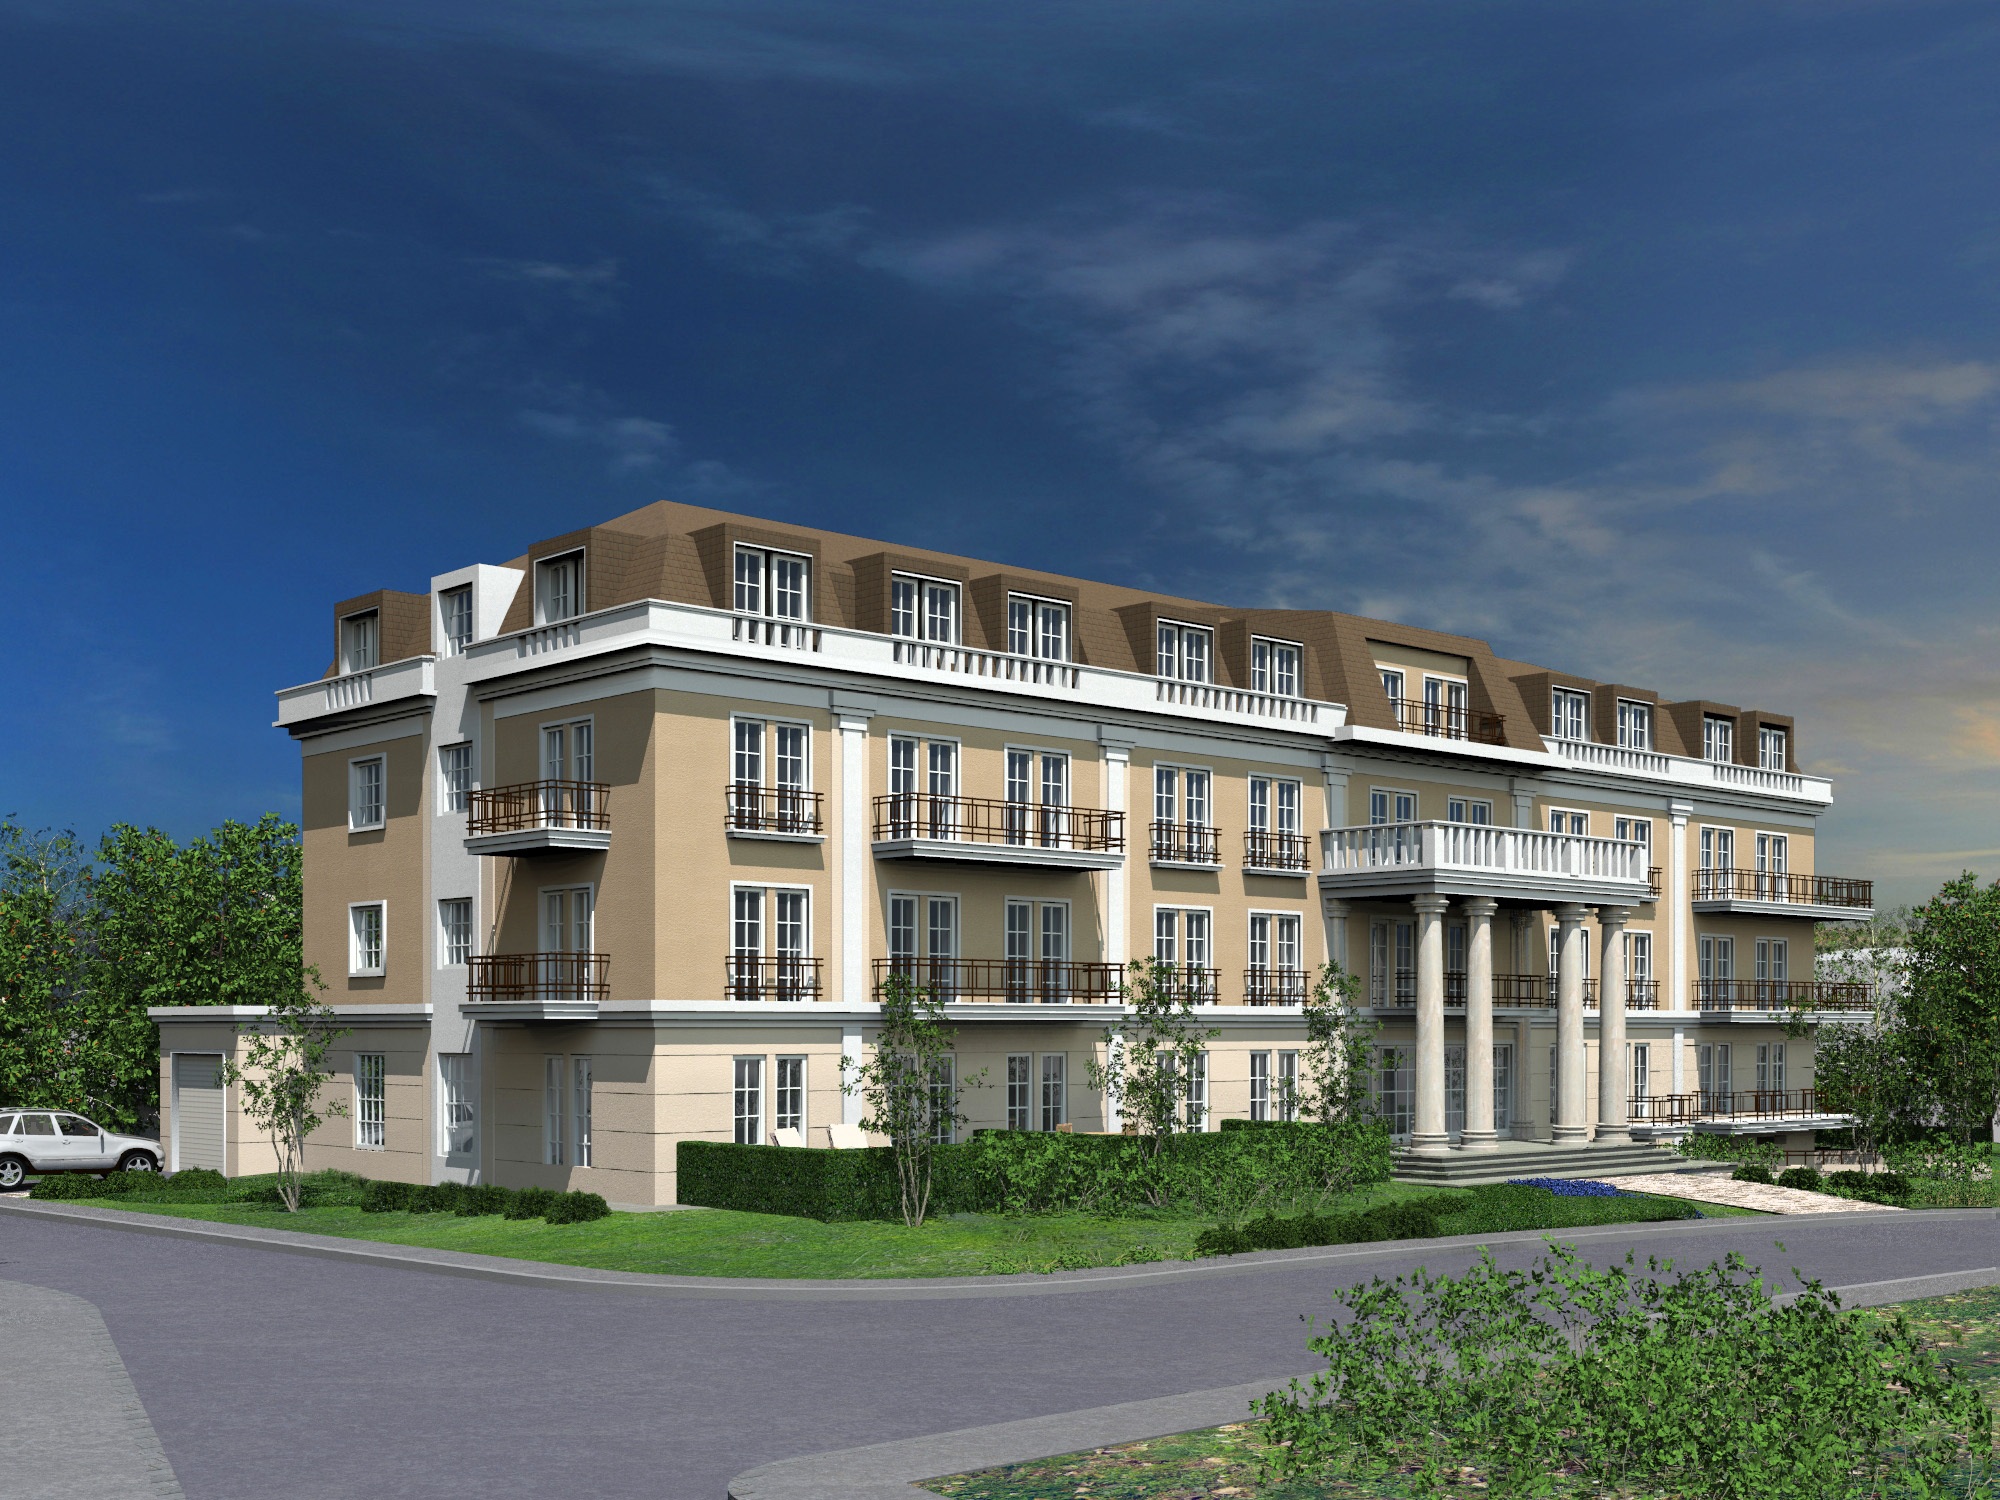
architecture, villa, mansion, house, building, home, suburban, facade, residence, property, residential, apartment, tower block, housing, design, estate, condominium, neighbourhood, real estate, residential area